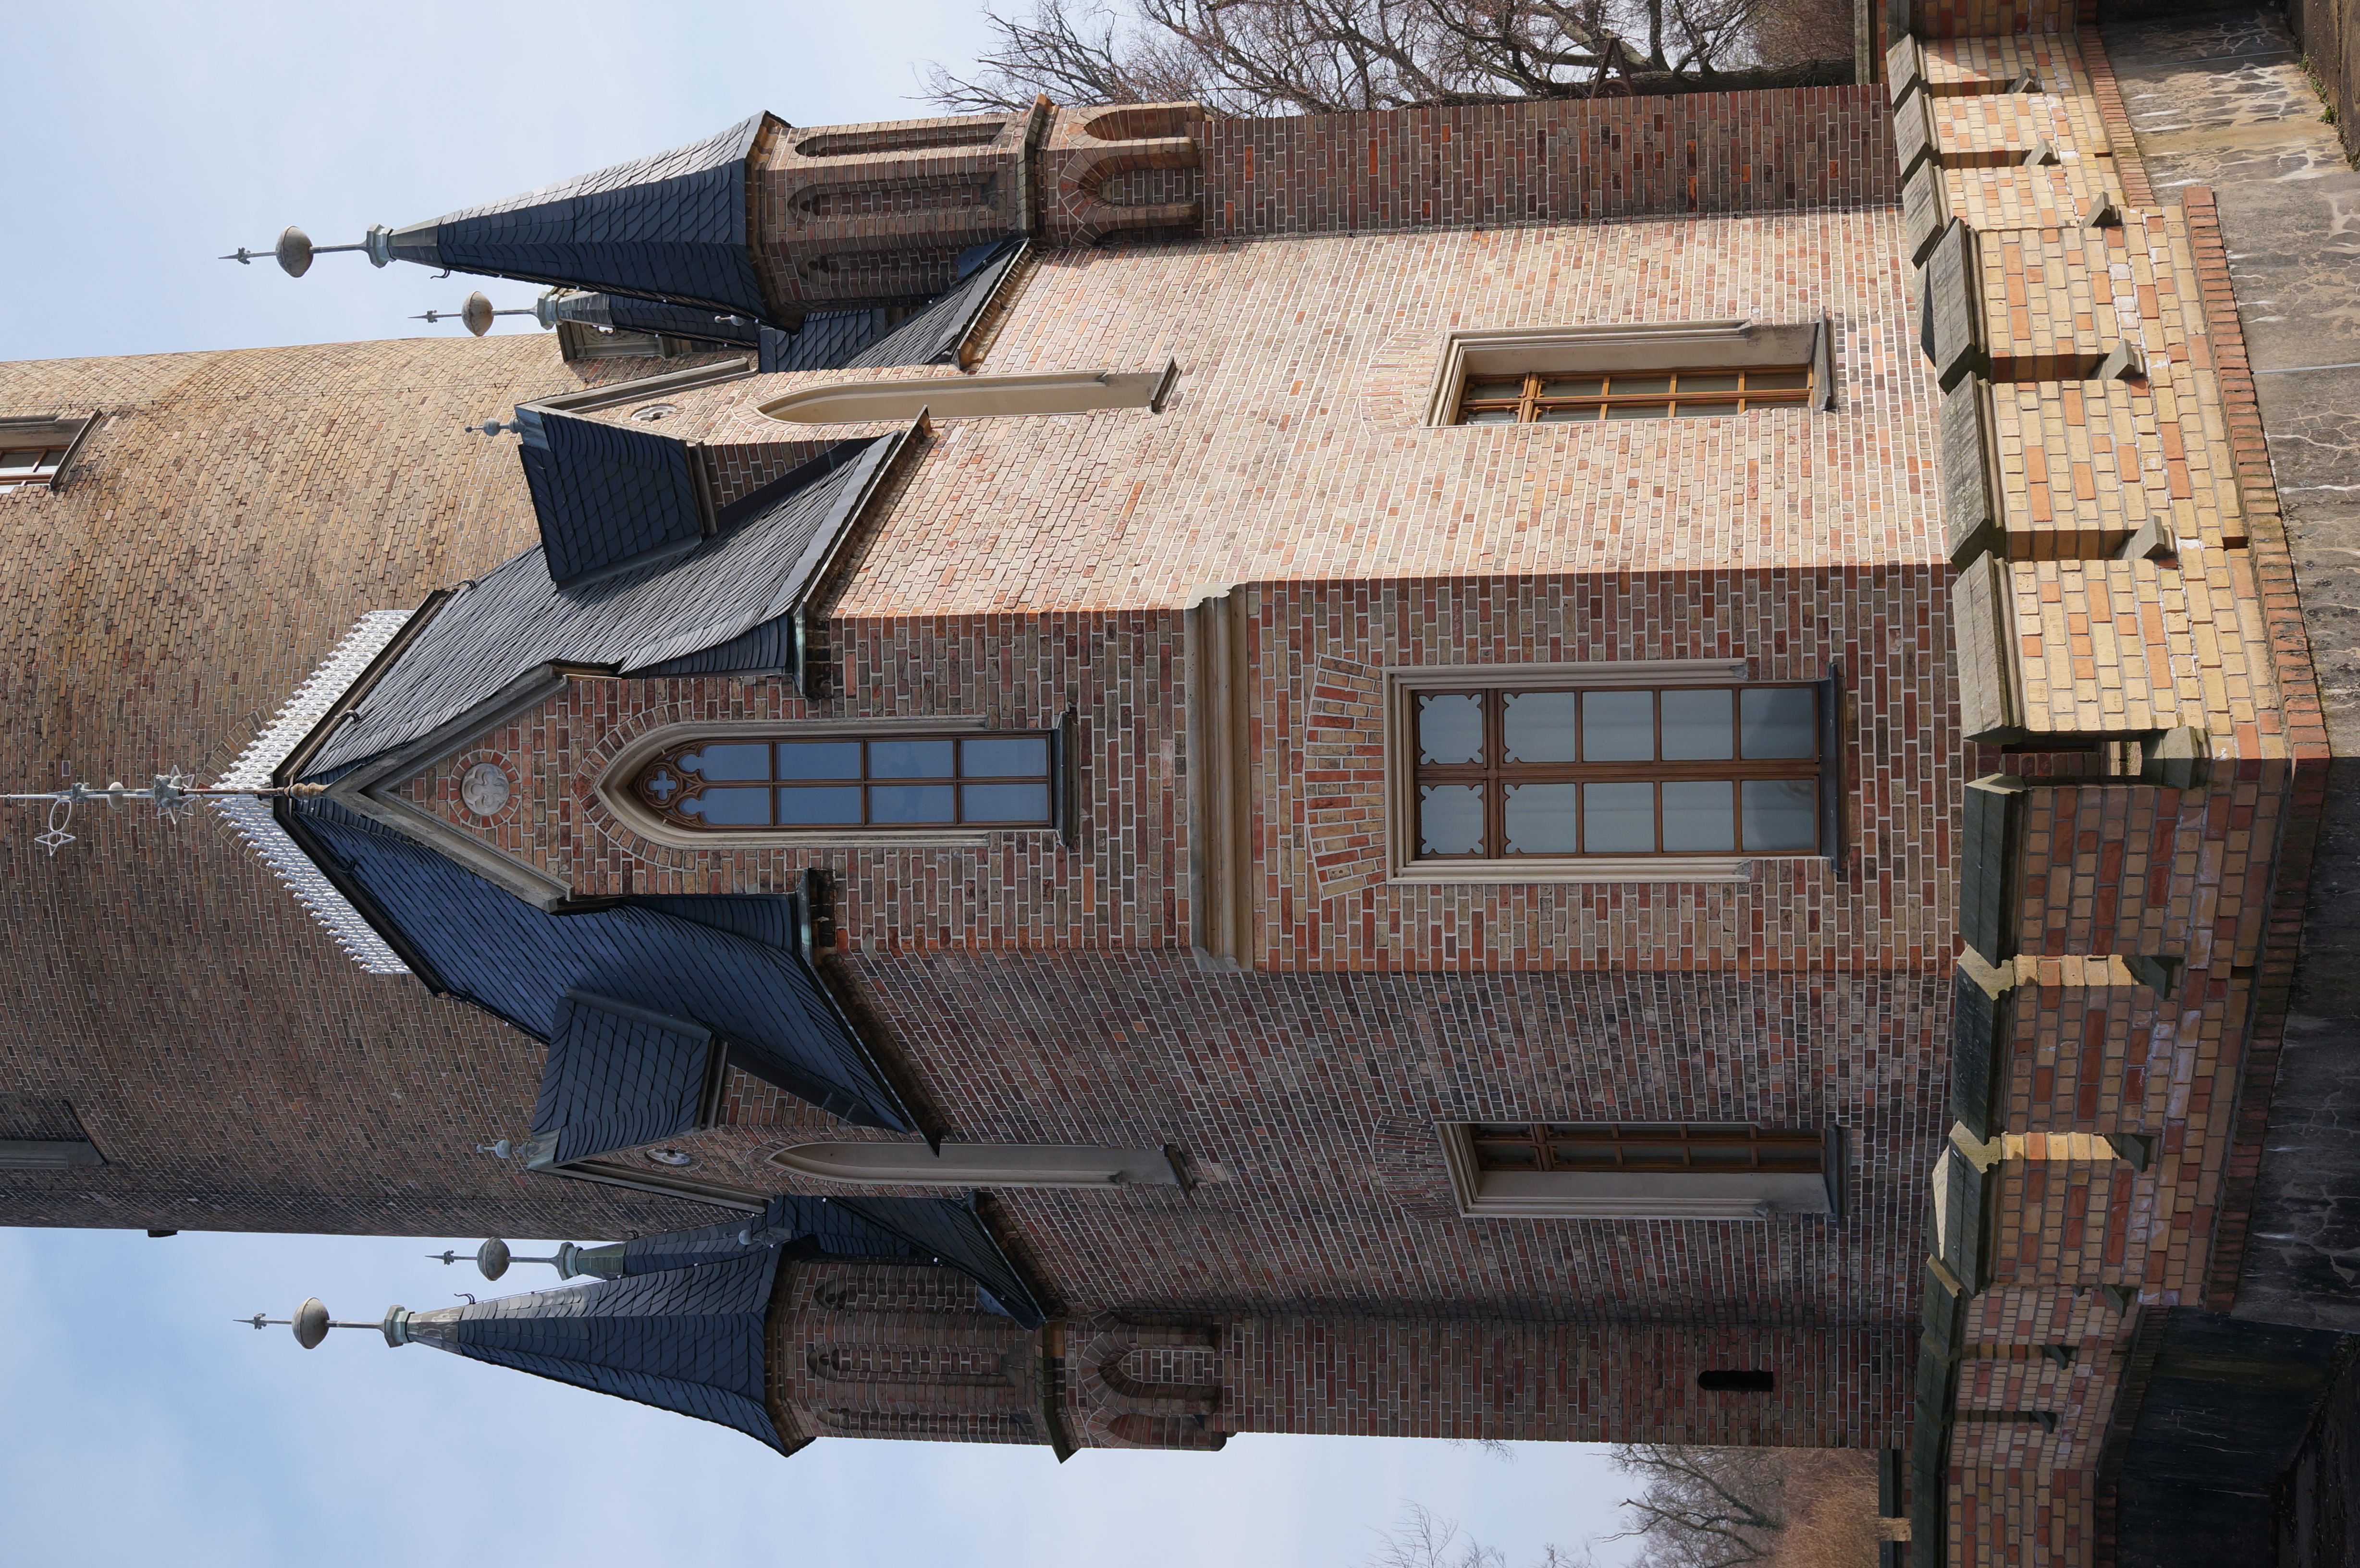
architecture, town, building, tower, facade, church, cathedral, chapel, place of worship, bell tower, 2014, spire, steeple, monastery, germany, deutschland, synagogue, sony, sigma, nex, nex6, middle ages, potsdam, brandenburg, steffenzahn, 30mm, sigma30mm28exdn, sigma30mmf28, sigma30mmf28dn, sigma30mm